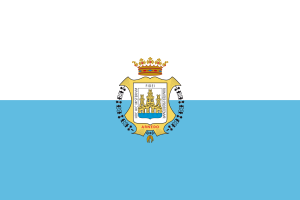
Arnedo est une commune d’Espagne, dans la communauté autonome de la Rioja.